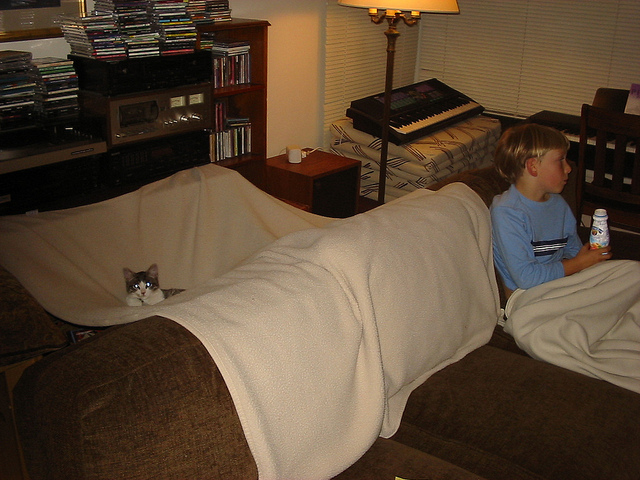
user: Given an image and a question. Answer the question in a short answer. Question: How many kids can this animal give birth to? Short Answer:
assistant: 6